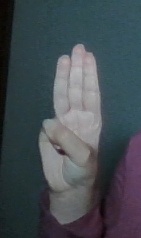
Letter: thaa